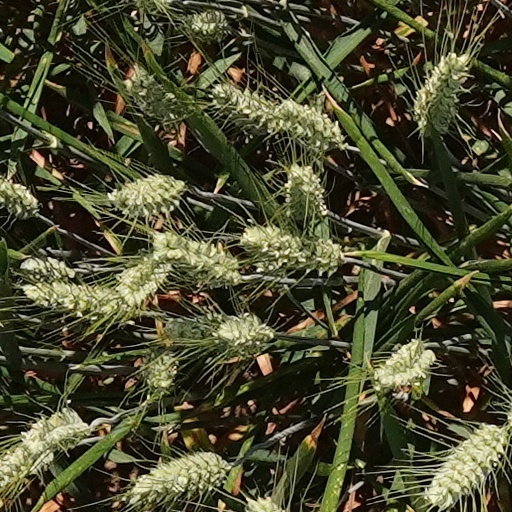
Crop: wheat